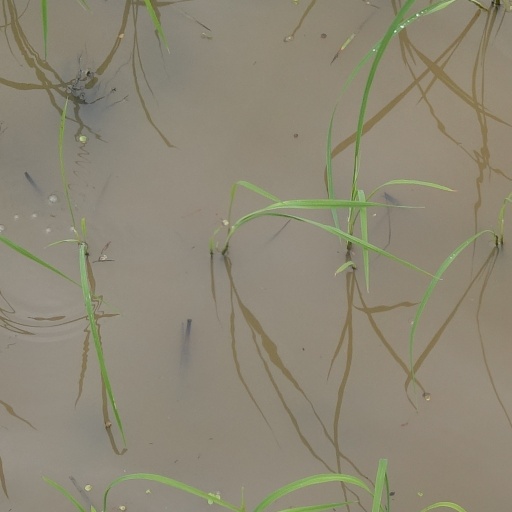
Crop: rice